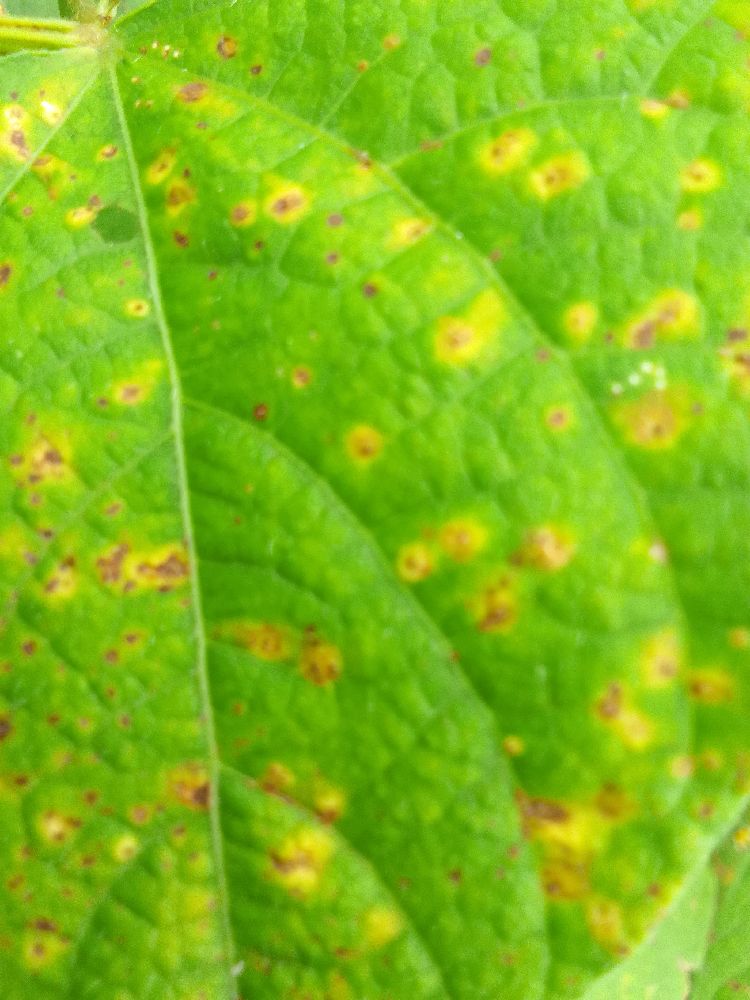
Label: rust